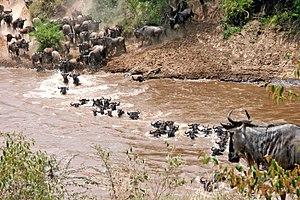
Les gnous sont les deux espèces de bovidés du genre Connochaetes.